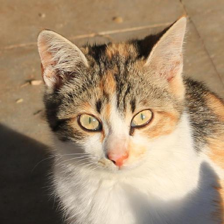
Label: animals